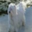
Label: dog